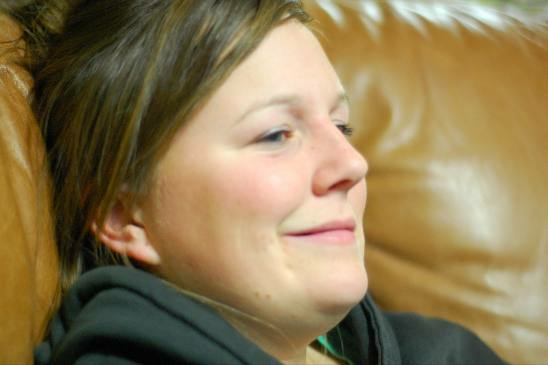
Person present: Yes